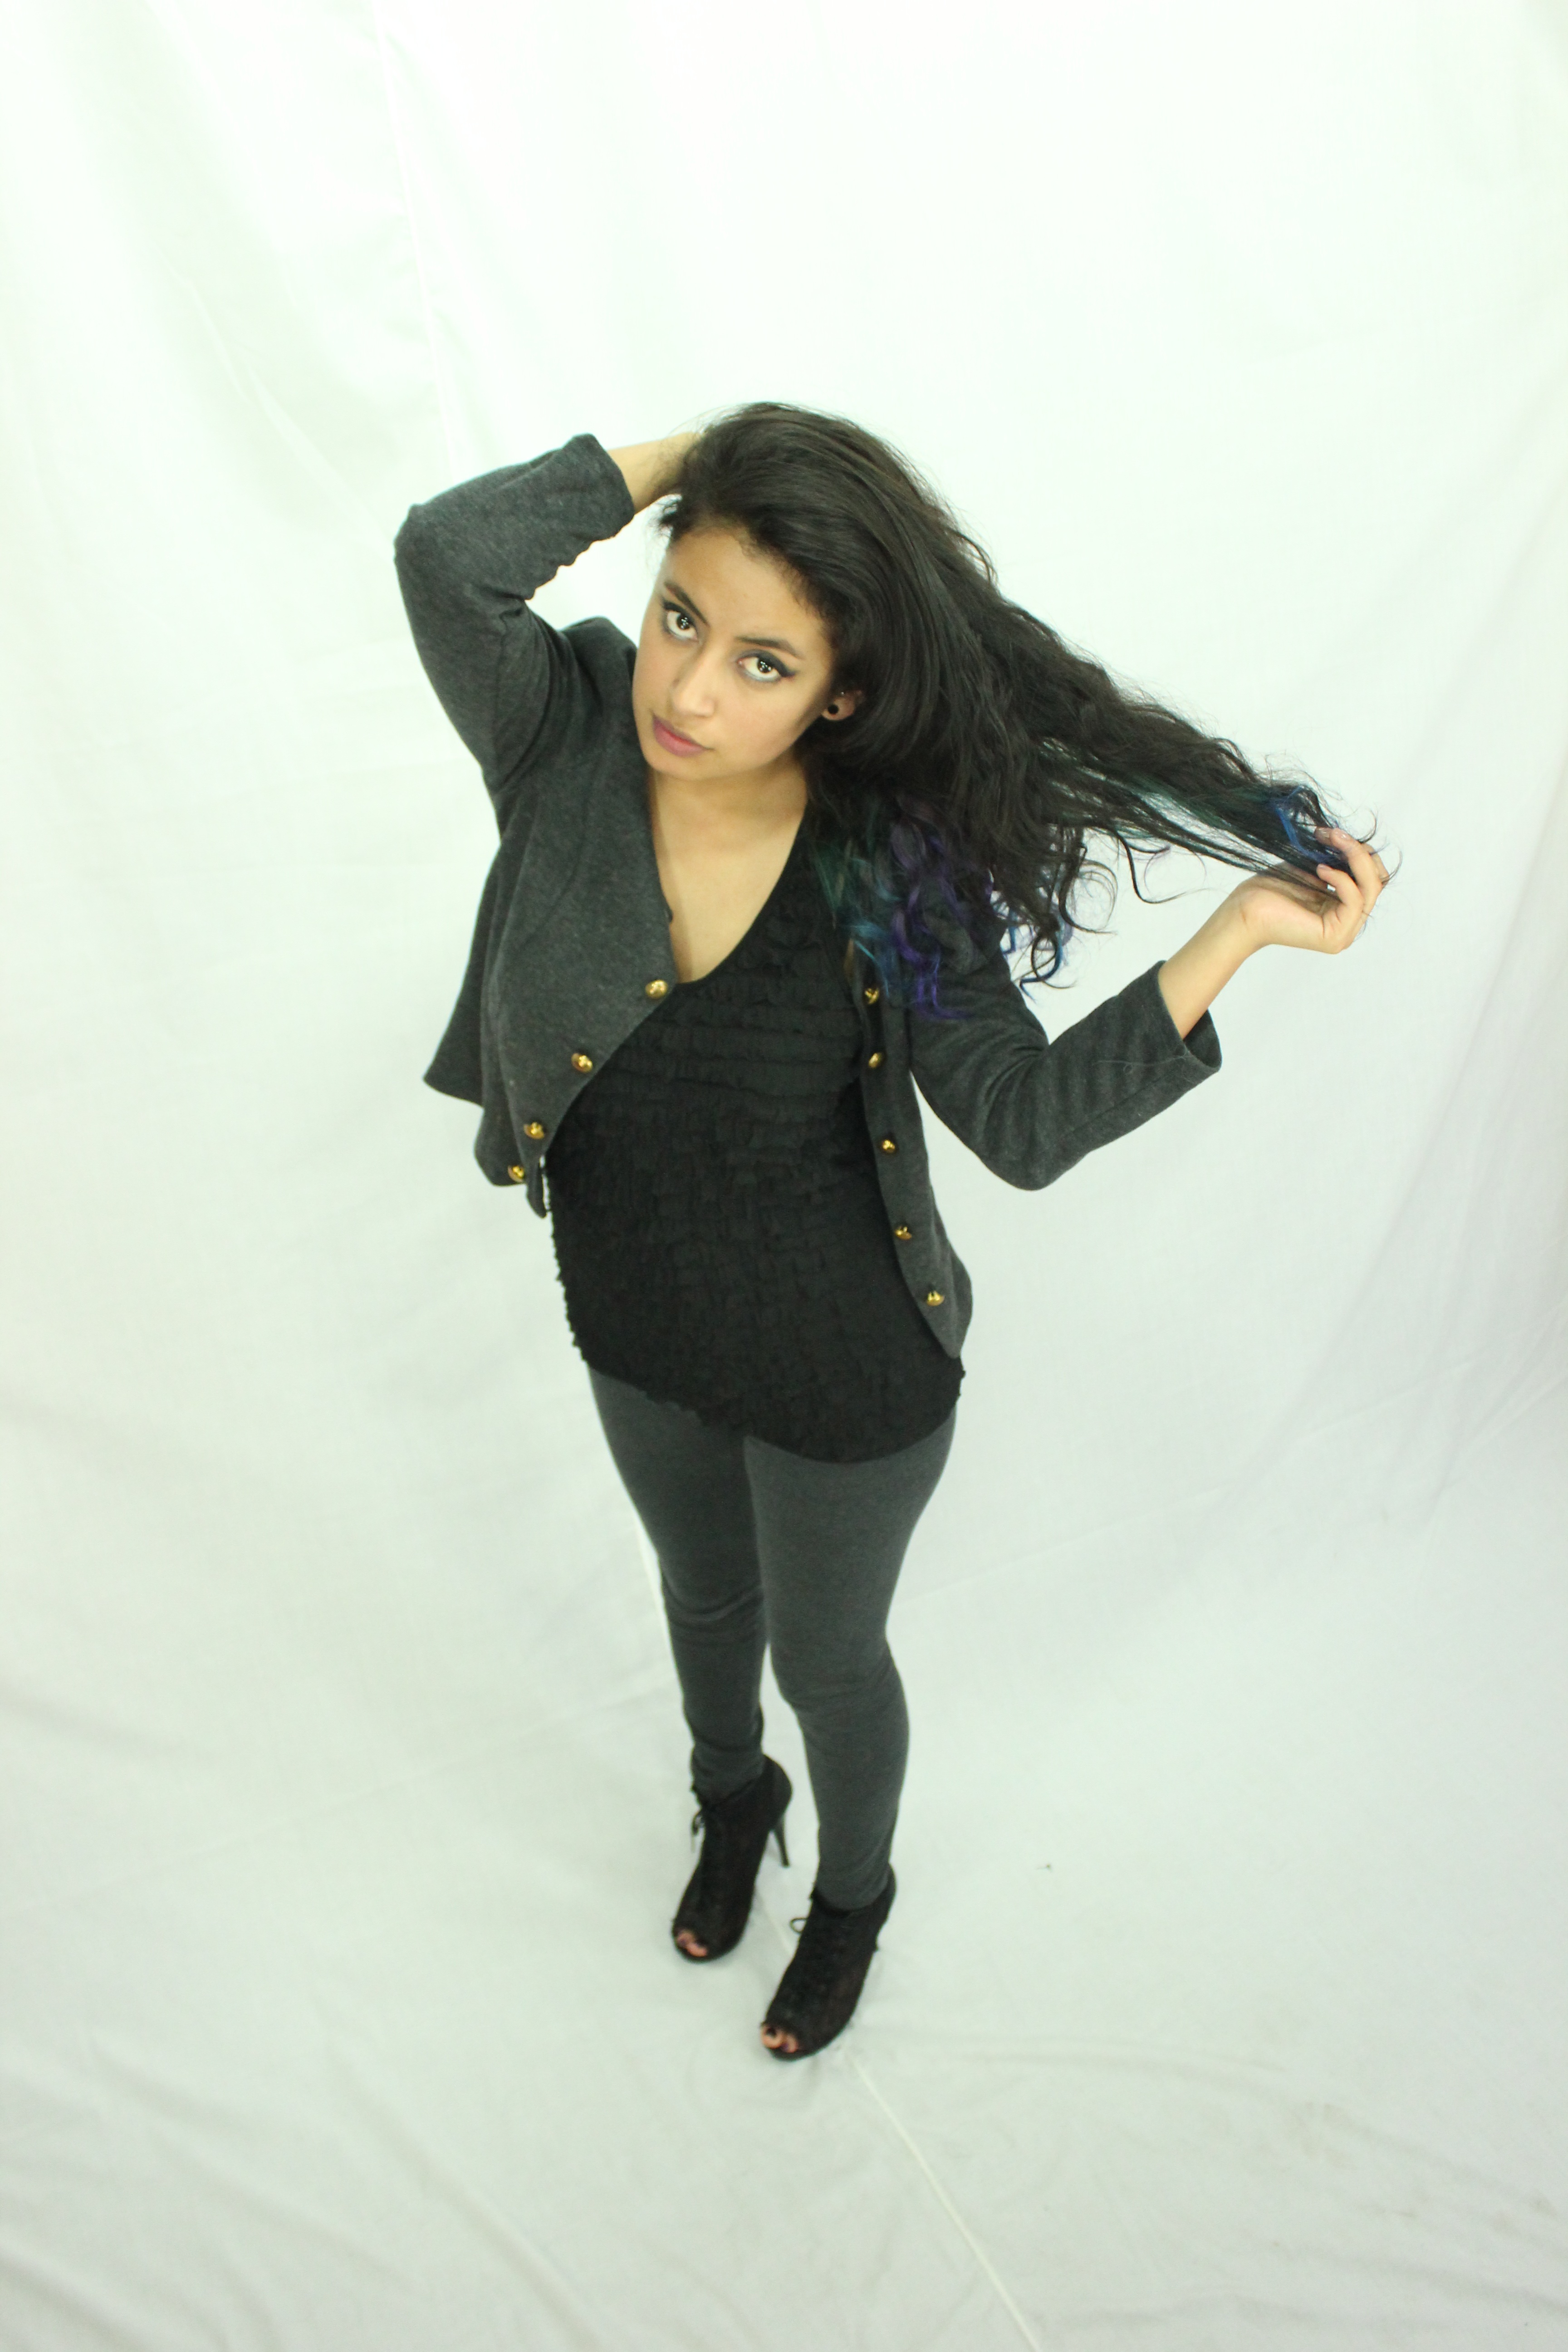
white, leather, photography, view, leg, brunette, model, spring, fashion, clothing, black, outerwear, human body, textile, background, women, footwear, beauty, arriva, abdomen, photo shoot, fashion design, high heeled footwear